Anne-Marie Blanc (writer)

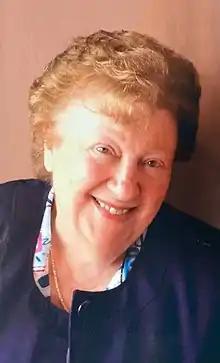
Anne-Marie Blanc

Anna Maria Snider (16 December 1931 – 15 December 2022), better known as Anne-Marie Blanc, was a French writer. Her first novel, "Marie-Romaine", won the Prix Erckmann-Chatrian in 1978. Blanc was born in Piennes on 16 December 1931, and died in Castres on 15 December 2022, one day before her 91st birthday.